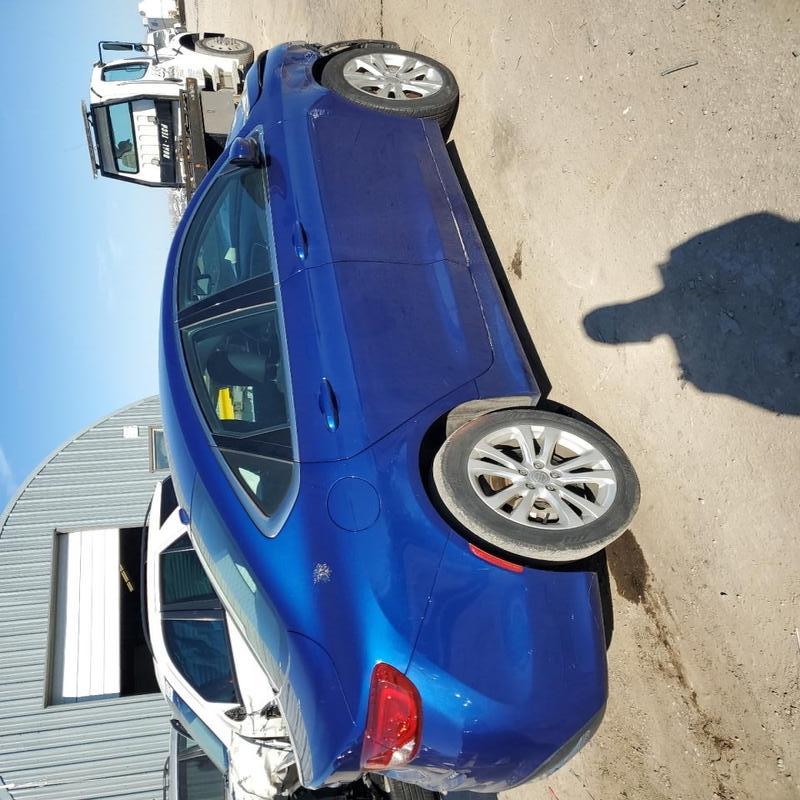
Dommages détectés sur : aile avant droite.
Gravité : mineur